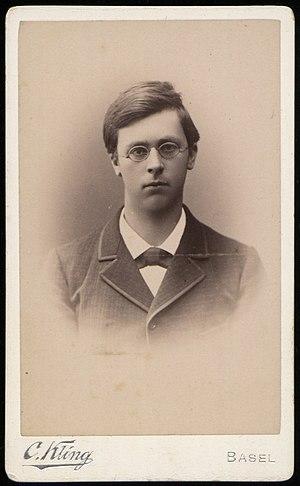
Portrait de Paul Burckhardt (1873-1956), photo